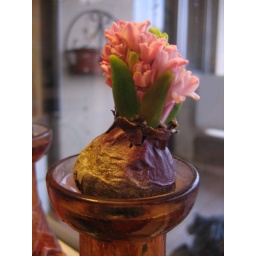
Hyacinth flower in a glass vase